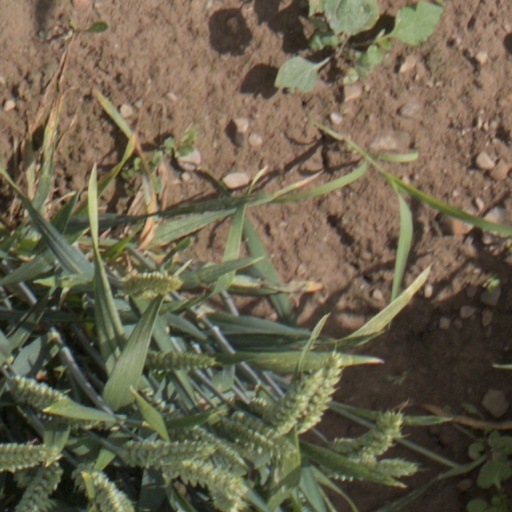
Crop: wheat